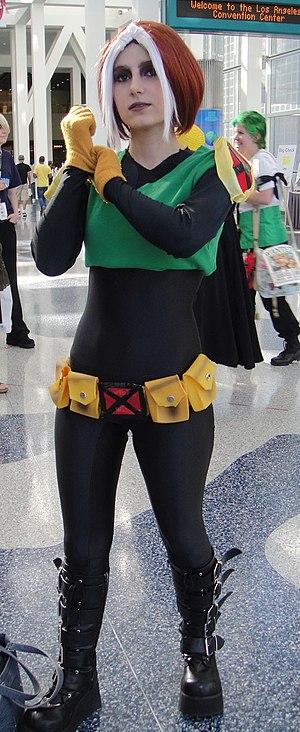
Anna Marie, alias Malicia est une super-héroïne évoluant dans l'univers Marvel de la maison d'édition Marvel Comics. Créée par le scénariste Chris Claremont et le dessinateur Michael Golden, le personnage de fiction apparaît pour la première fois dans le comic book The Avengers Annual #10 en 1981.